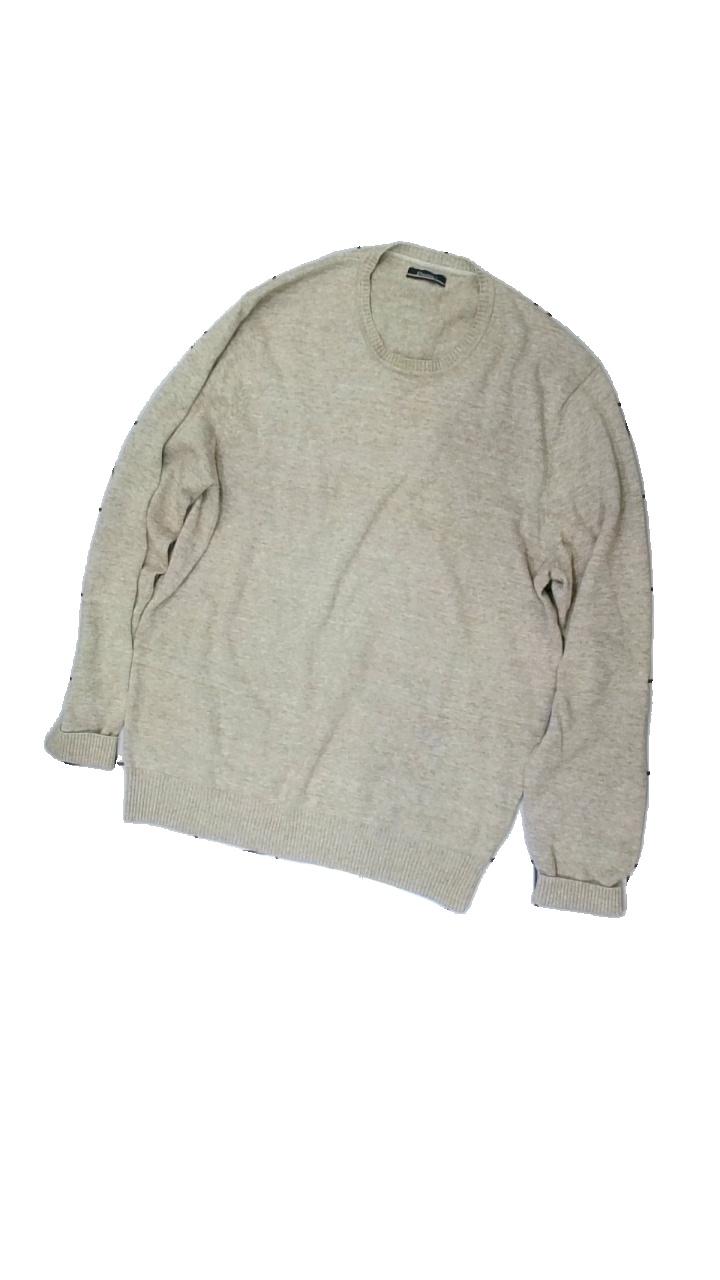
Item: Sweater (Men)
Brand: Dustin
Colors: Beige
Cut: Regular, C-collar
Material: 100% cotton
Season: All
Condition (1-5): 4
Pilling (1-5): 4
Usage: Reuse
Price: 50-100